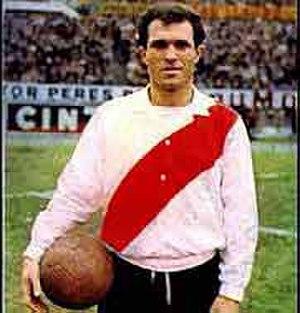
Ermindo Ángel Onega était un footballeur argentin, tour à tour milieu offensif et attaquant de CA River Plate. Il joua pour River Plate de 1957 à 1968, soit 222 matches pendant lesquels il inscrivit 98 buts. En 1972, il fut transféré au Club Atlético Vélez Sarsfield où il joua 30 matches et marqua 6 buts.